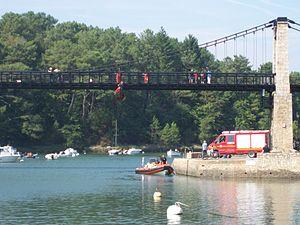
Entrainement de pompiers sur le vieux pont du Bono
Les groupes de reconnaissance et d’intervention en milieu périlleux sont des unités de sapeurs-pompiers spécialisées dans la reconnaissance et le sauvetage dans les milieux naturels et artificiels particulièrement dangereux pour les équipes traditionnelles de sapeurs-pompiers.